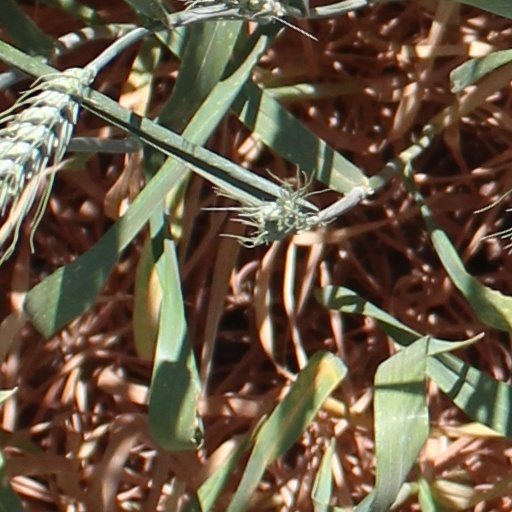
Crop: wheat